La Médettaz railway station

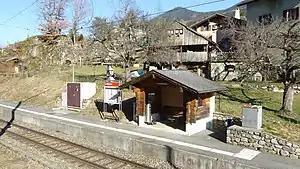
The station platform in 2019

La Médettaz railway station is a railway station in the municipality of Salvan, in the Swiss canton of Valais. It is an intermediate stop and a request stop on the metre gauge Martigny–Châtelard line of Transports de Martigny et Régions.